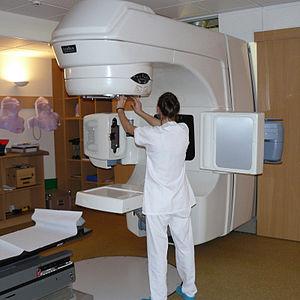
Accélérateur linéaire de radiothérapie Varian-Clinac 2100 C/D clinique Arnault Tzank Mougins
La radiothérapie est une méthode de traitement locorégional des cancers, utilisant des radiations pour détruire les cellules cancéreuses en bloquant leur capacité à se multiplier. L'irradiation a pour but de détruire toutes les cellules tumorales tout en épargnant les tissus sains périphériques.